Saint-Pierre-de-Chevillé

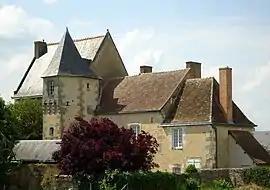
The presbytery of Saint-Pierre-de-Chevillé

Saint-Pierre-de-Chevillé is a commune in the Sarthe department in the region of Pays de la Loire in north-western France.